Shire of Crows Nest

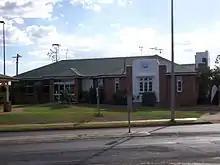
Former Crows Nest Shire offices, 2014

The following were the chairmen of the Crows Nest Shire Council. The use of the title "mayor" was only introduced in 1993.